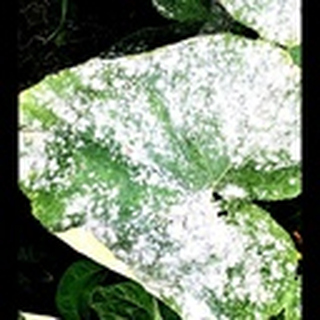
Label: cotton_powdery_mildew